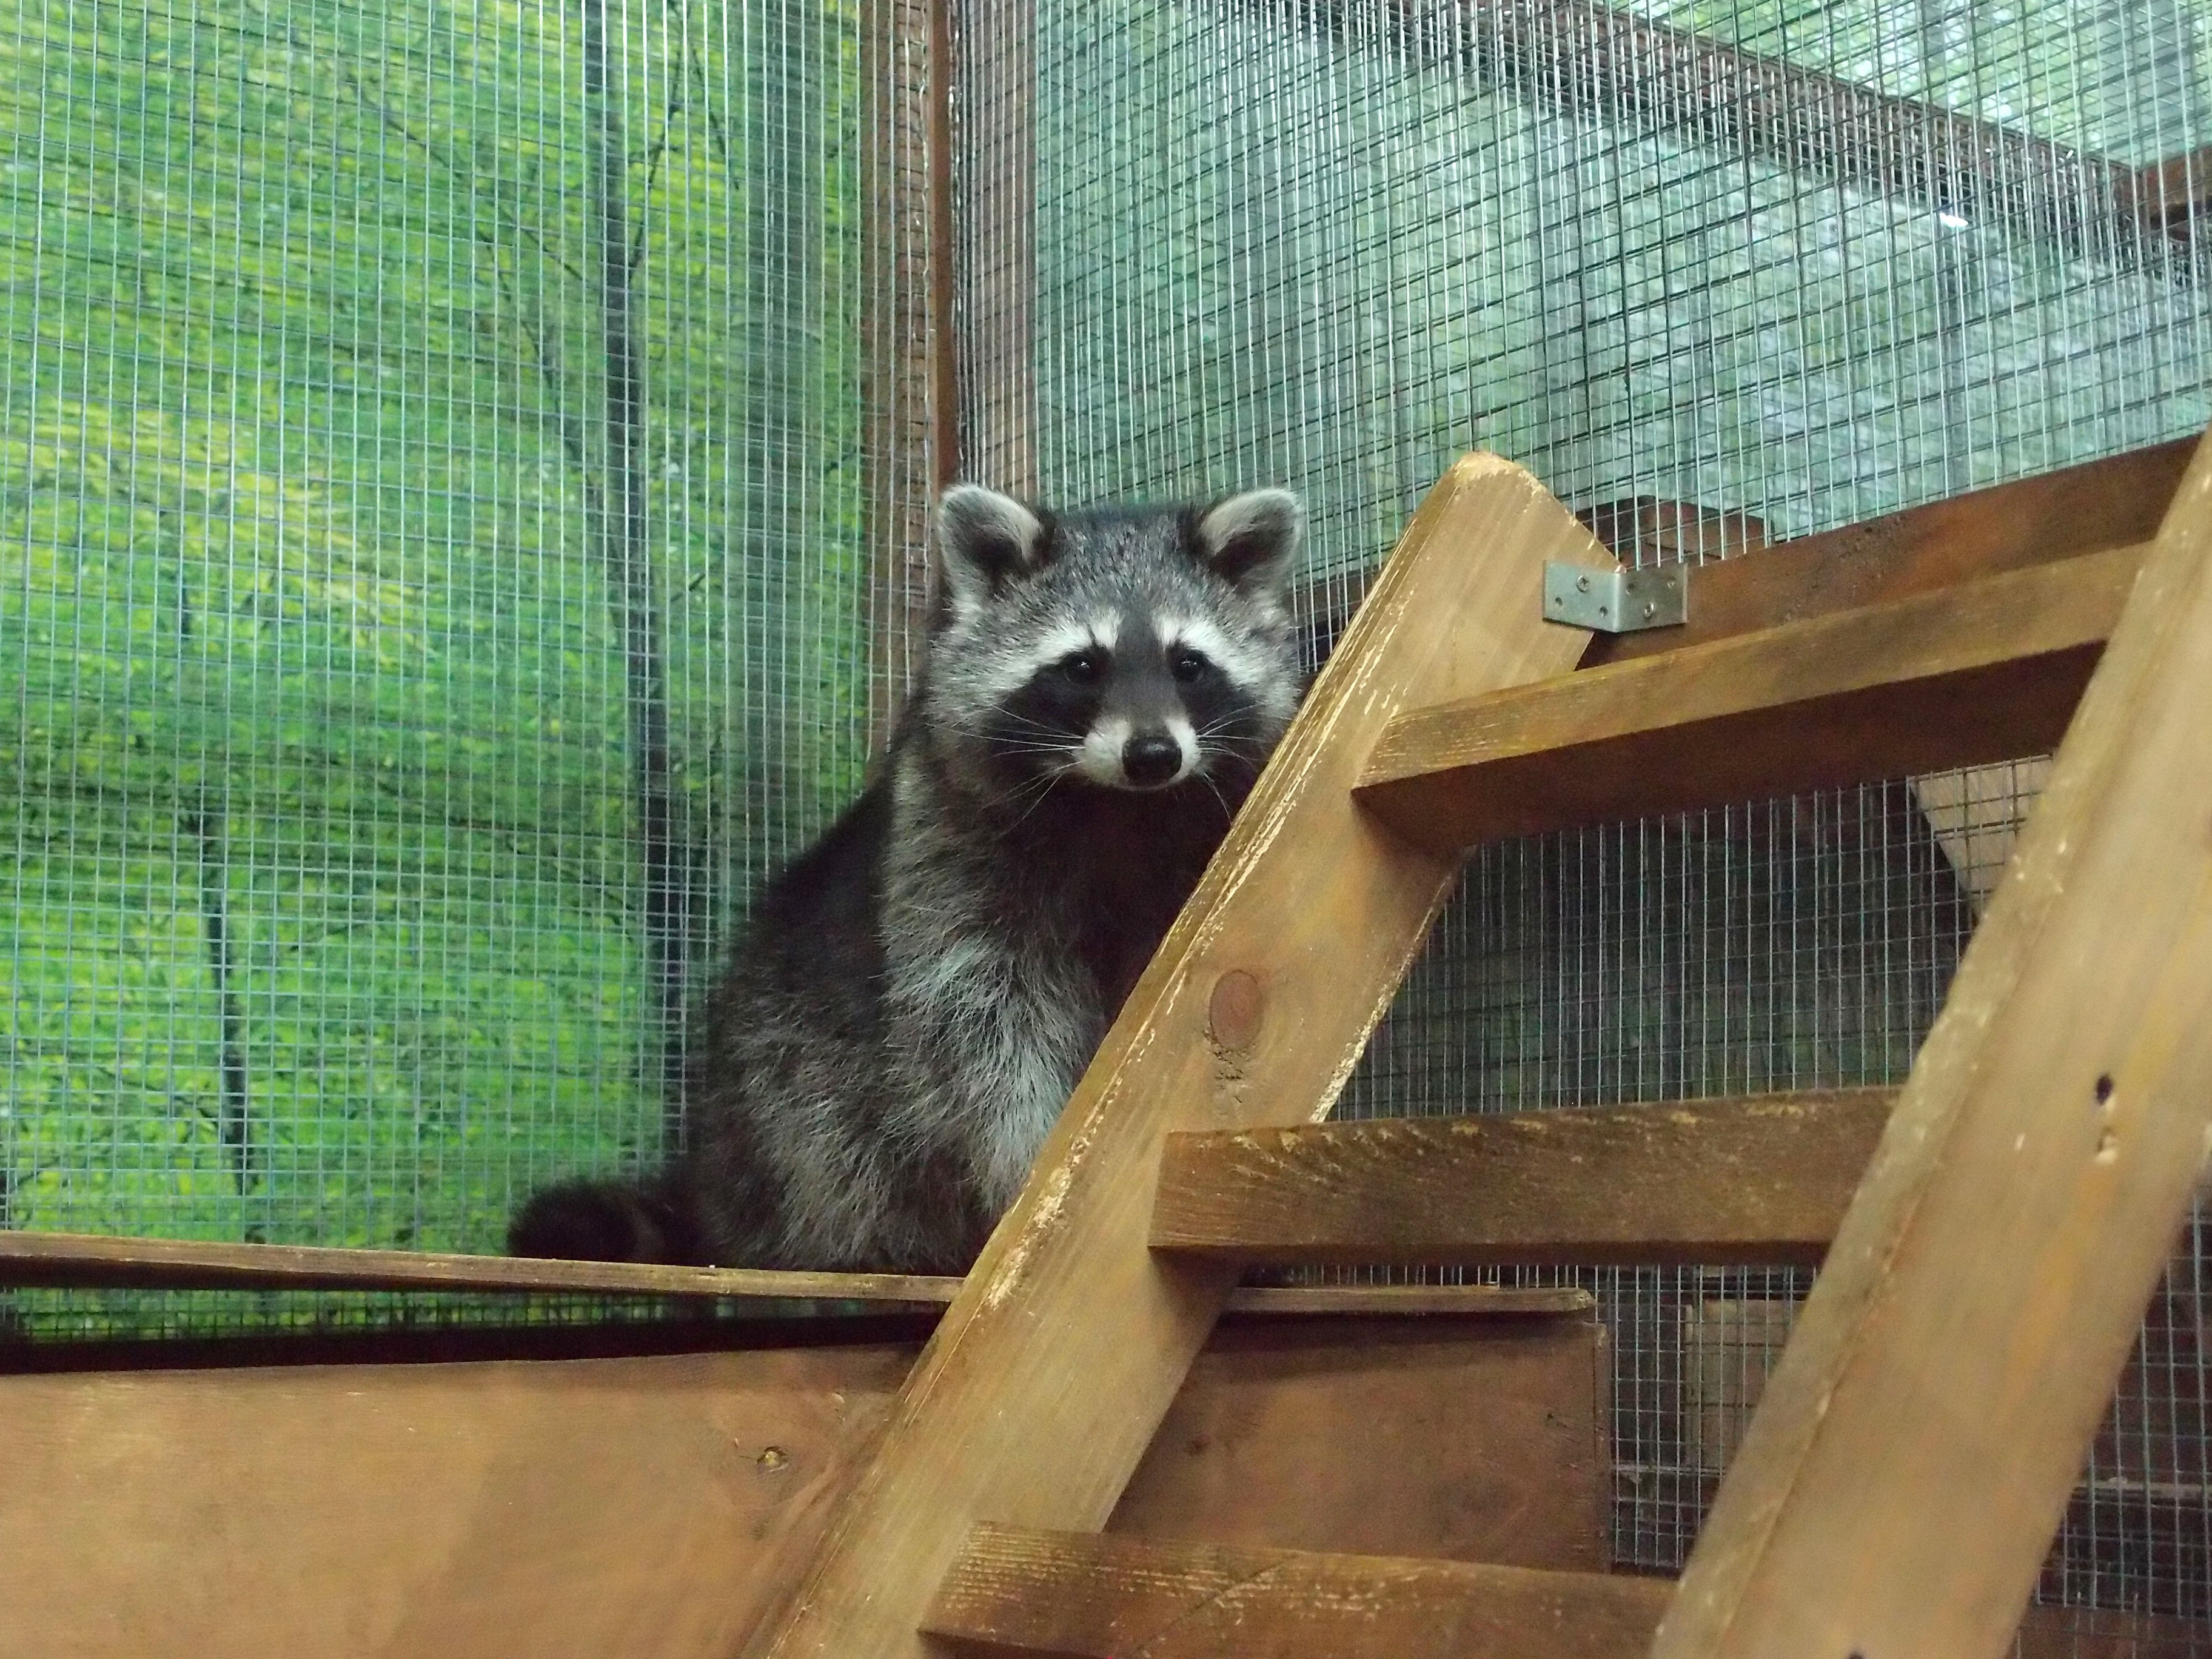
zoo, mammal, fauna, raccoon, animals, raccoons, petting zoo, animal shelter, mini zoo, procyonidae